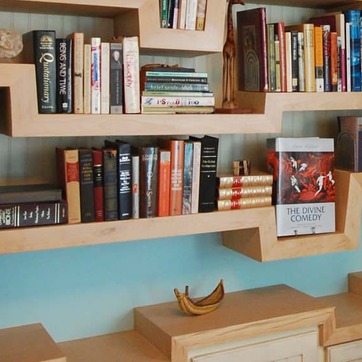
Material: paper